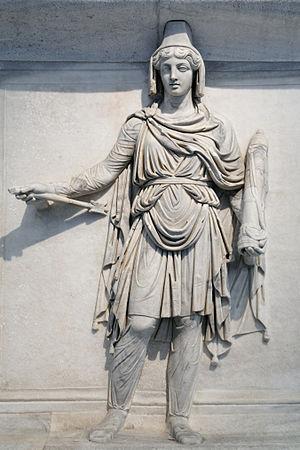
Arménie, représentation de province romaine (Parthia ou Armenie) provenant de l'Hadrianéum, temple à Adrien divinisé bâti par Antonin le Pieux en 145.